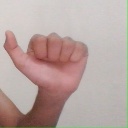
अक्षर: त